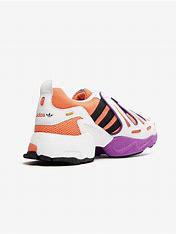
Brand: Adidas
Model: EQT Gazelle